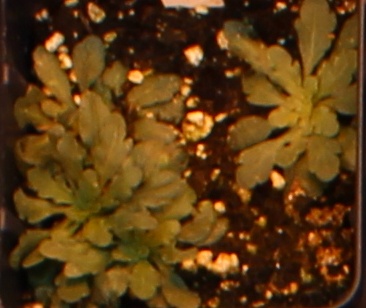
Label: Horseweed